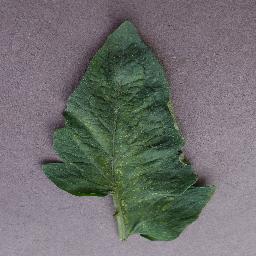
Label: Tomato___Spider_mites Two-spotted_spider_mite